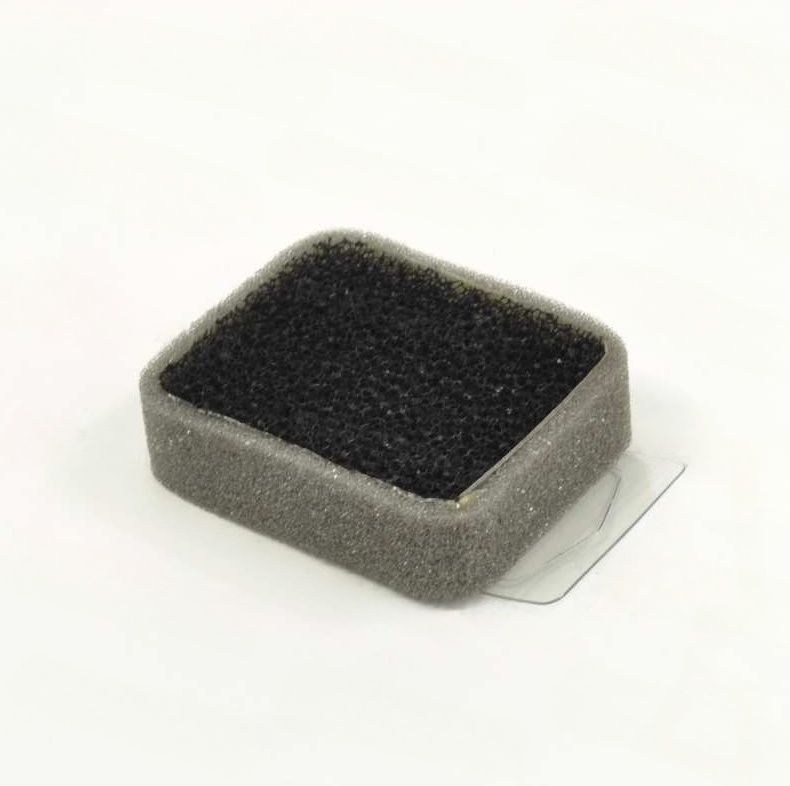
HP II/III Ozone Filter, RF1-2130
Brand: The Printer Depot
Please select your model prior to shipment.
Category: Electronics > Print, Copy, Scan & Fax > Printer, Copier & Fax Machine Accessories > Printer Consumables > Printer Filters > Ozone Printer Filters